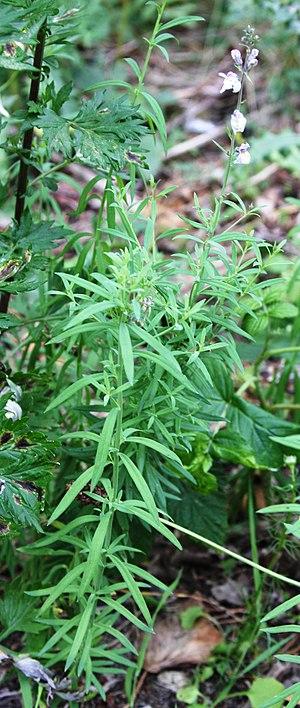
La Linaire rampante, Linaire striée ou Linaire à fleurs striées est une plante herbacée vivace de la famille des Scrophulariaceae, ou des Plantaginaceae selon la classification phylogénétique.